Friction drive

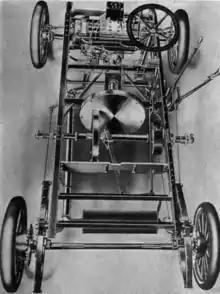
A Lambert automobile from 1906 with the friction drive revealed. The large disk closer to the top is connected to the engine, the smaller one drives the wheels via chains (missing here).

A friction drive or friction engine is a type of transmission that utilises the static friction of two smooth surfaces (instead of contact pressure of meshing teeth) to transfer torque between two rotating parts.